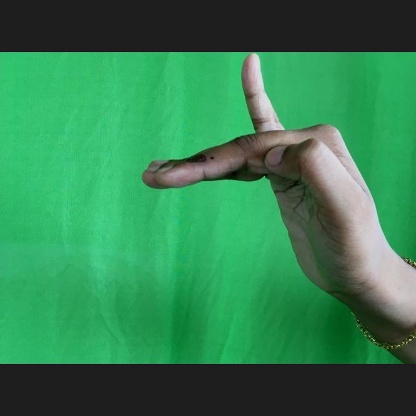
Mudra: Hamsapaksha